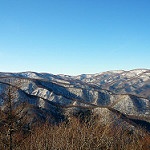
Label: mountain